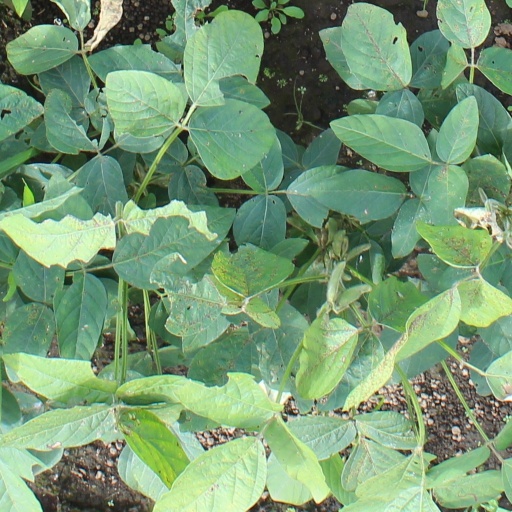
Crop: soybean